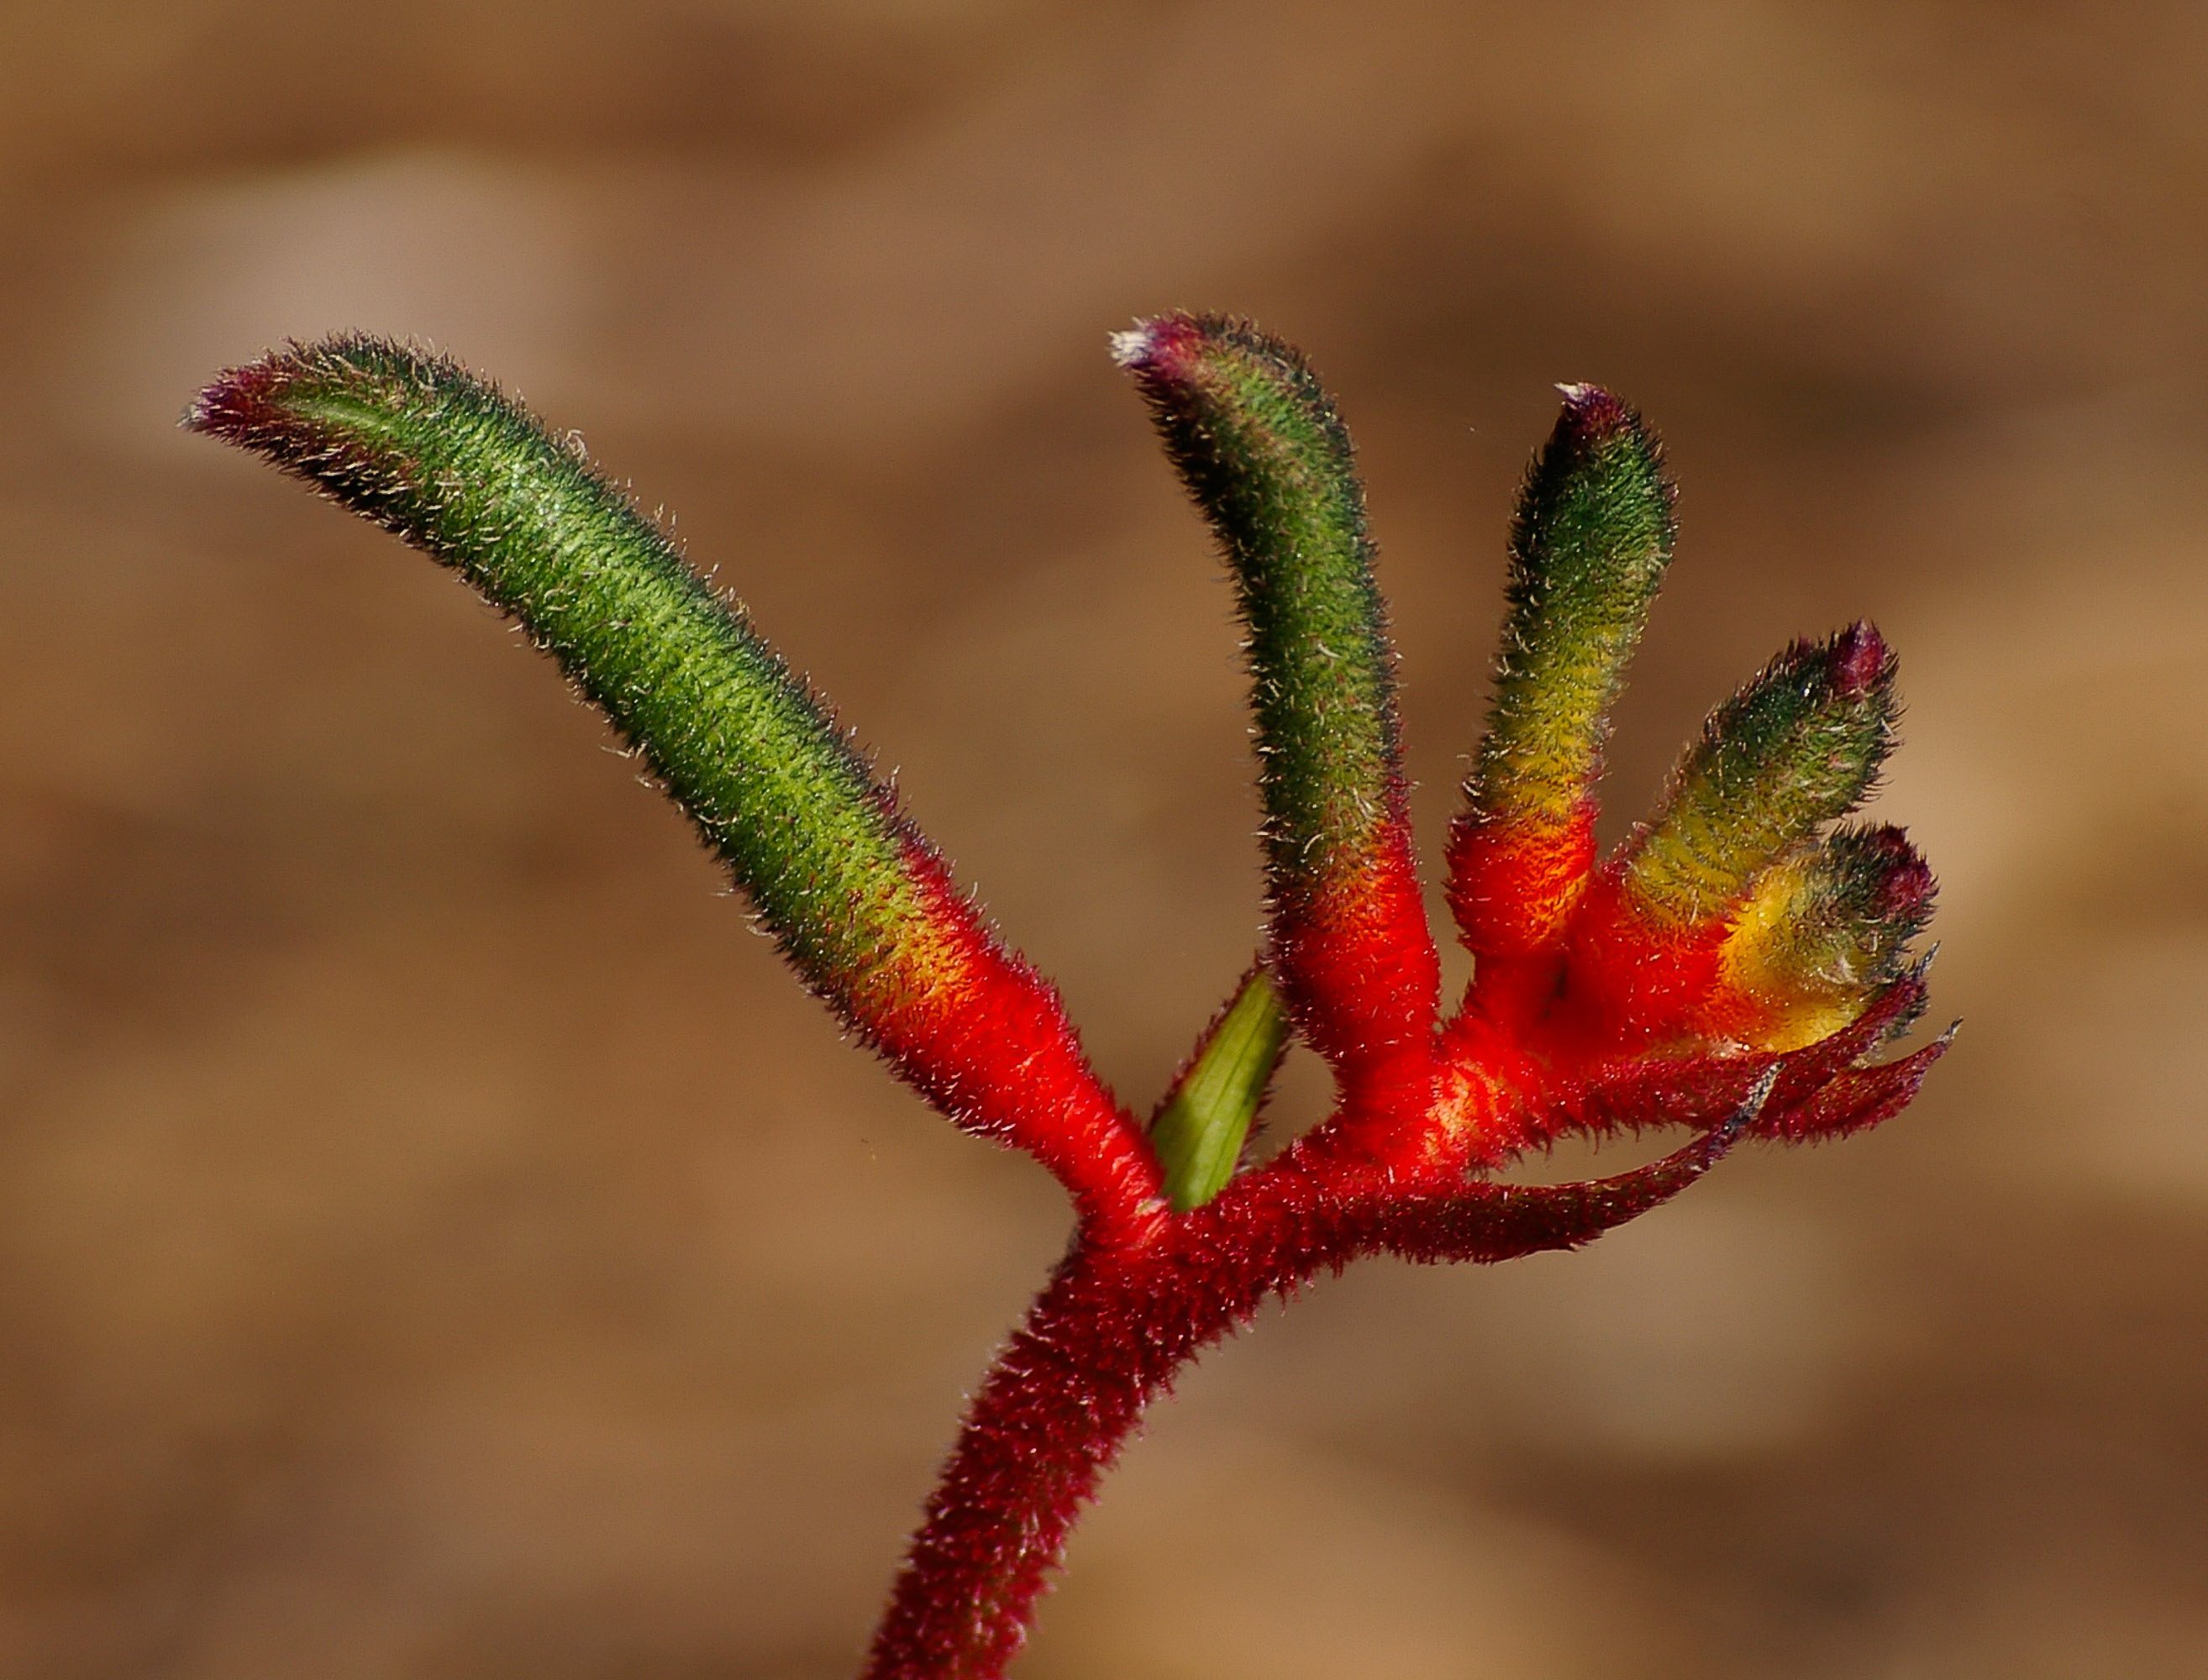
nature, branch, blossom, plant, photography, leaf, flower, petal, frost, green, red, botany, flora, wildflower, close up, australia, native, buds, bud, unusual, macro photography, flowering plant, plant stem, land plant, thorns spines and prickles, kangaroo paw flower